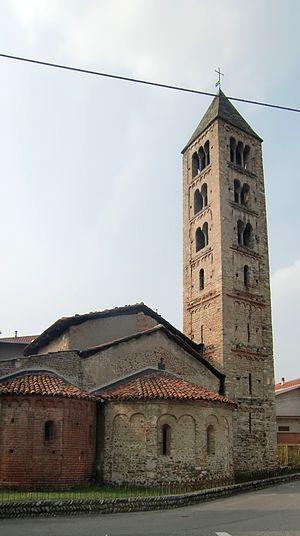
Cirié est une commune de la ville métropolitaine de Turin dans le Piémont en Italie.